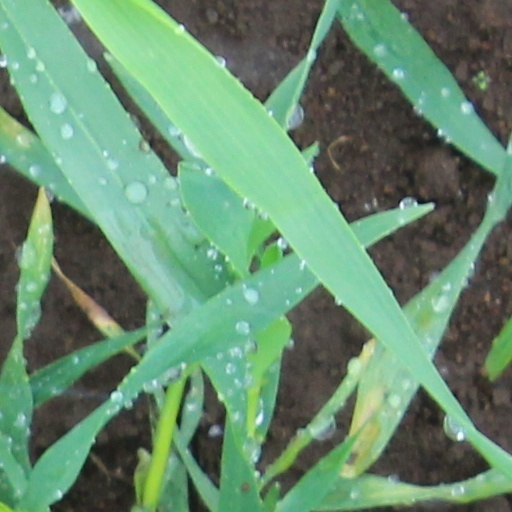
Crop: wheat